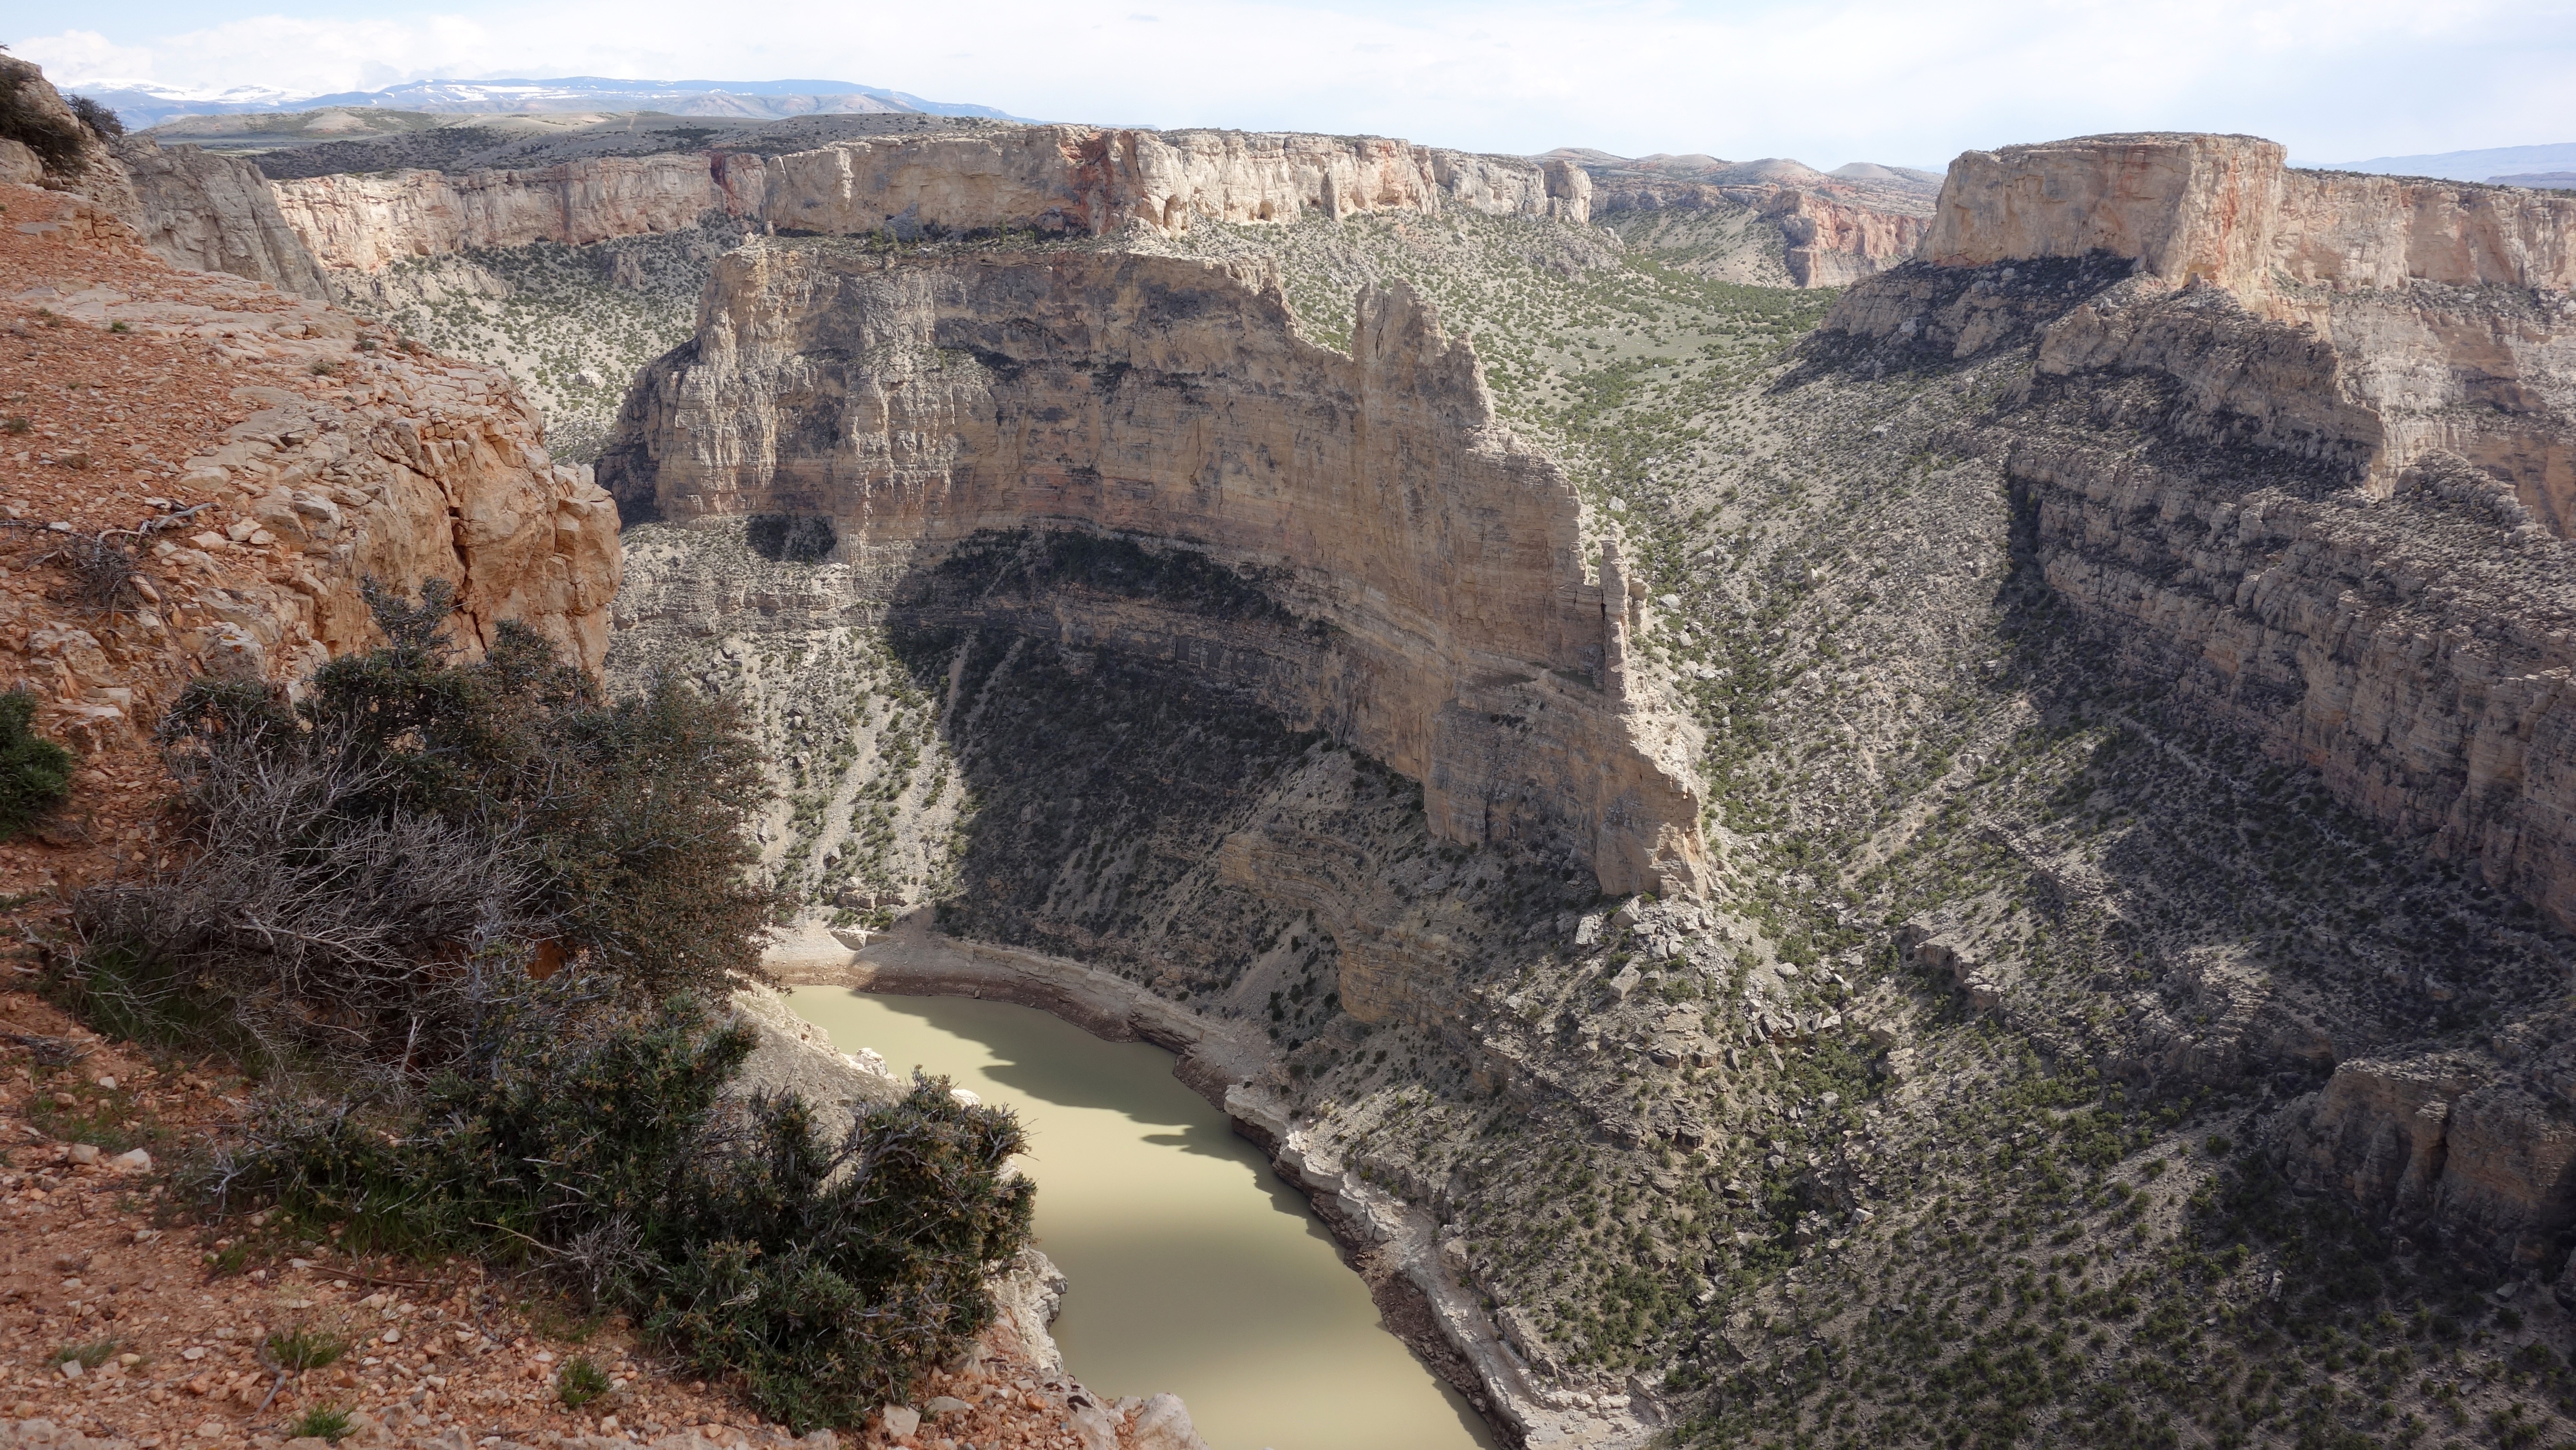
landscape, formation, cliff, arch, america, rock formation, canyon, gap, terrain, national park, united states, geology, badlands, wadi, landform, devil's bridge, national parks, devil's canyon